Roman Catholic Diocese of Djibouti

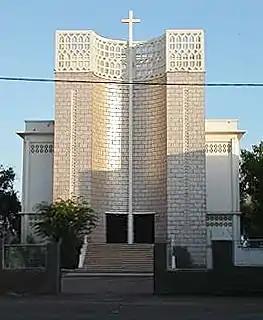
Our Lady of the Good Shepherd Cathedral

The Roman Catholic Diocese of Djibouti is the Latin sole diocese in the country of Djibouti in the Horn of Africa.